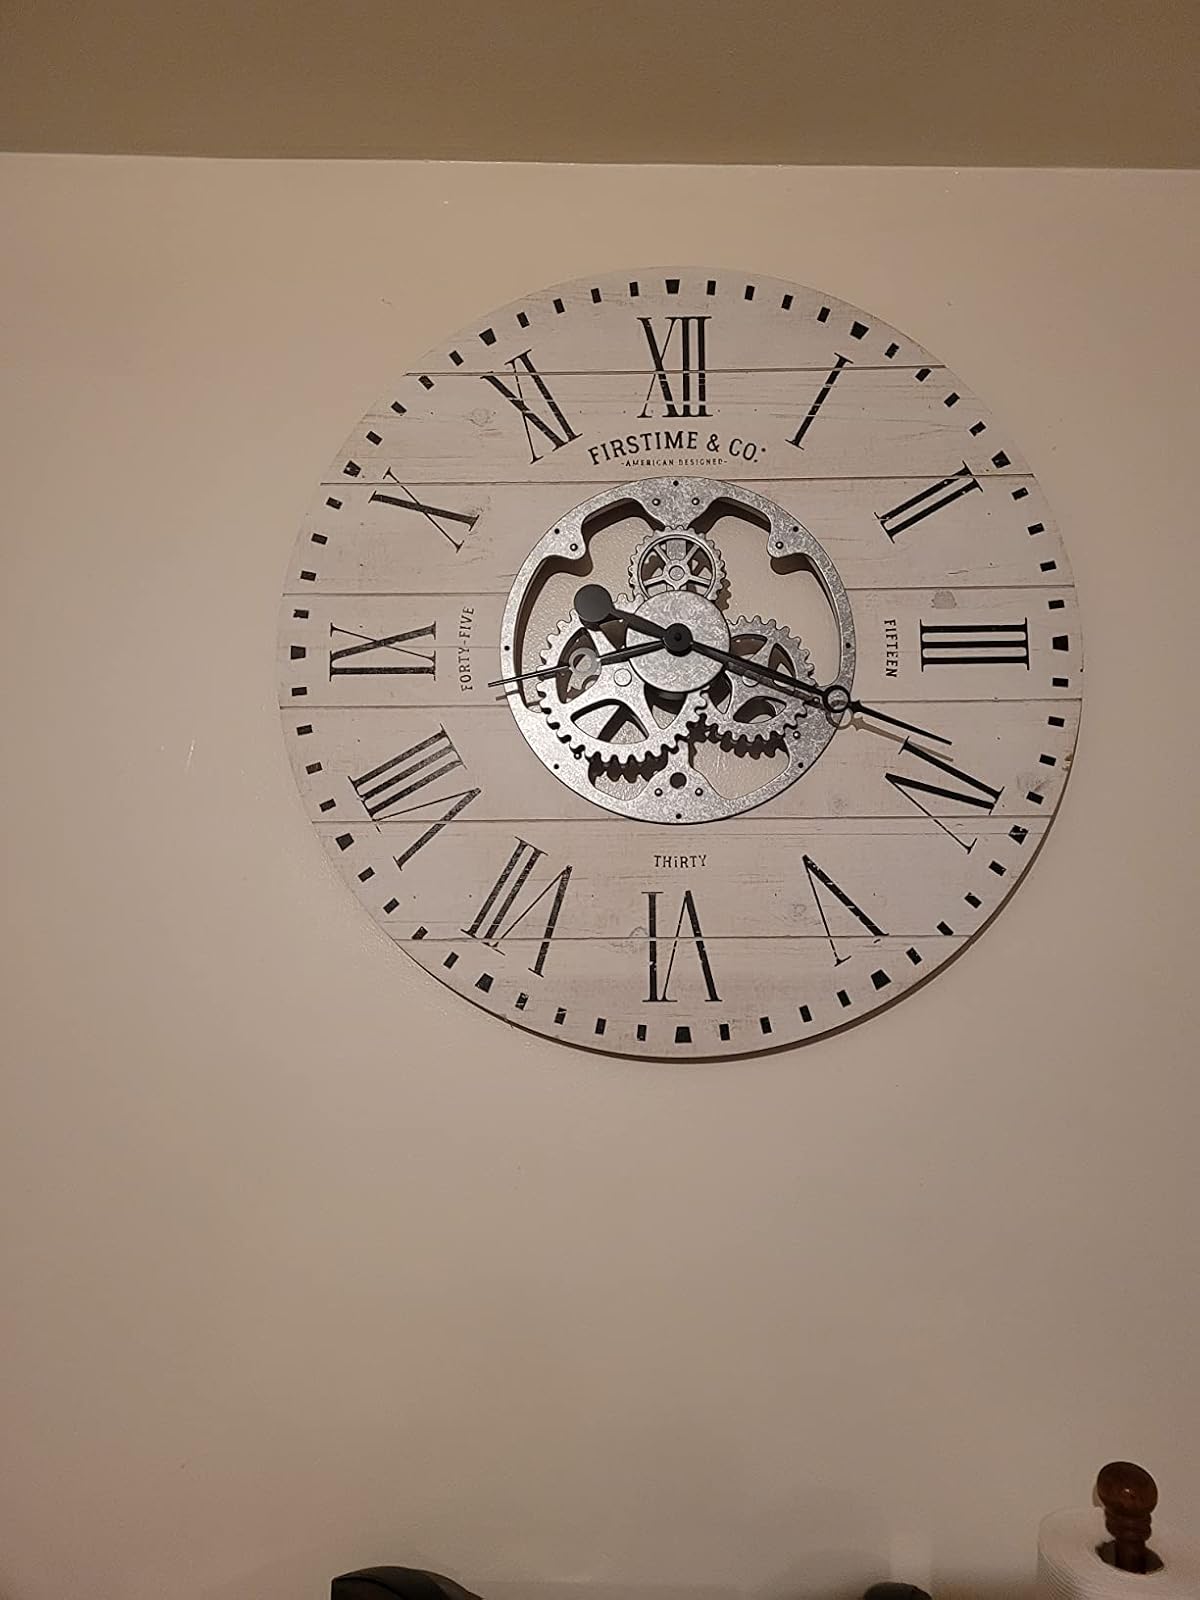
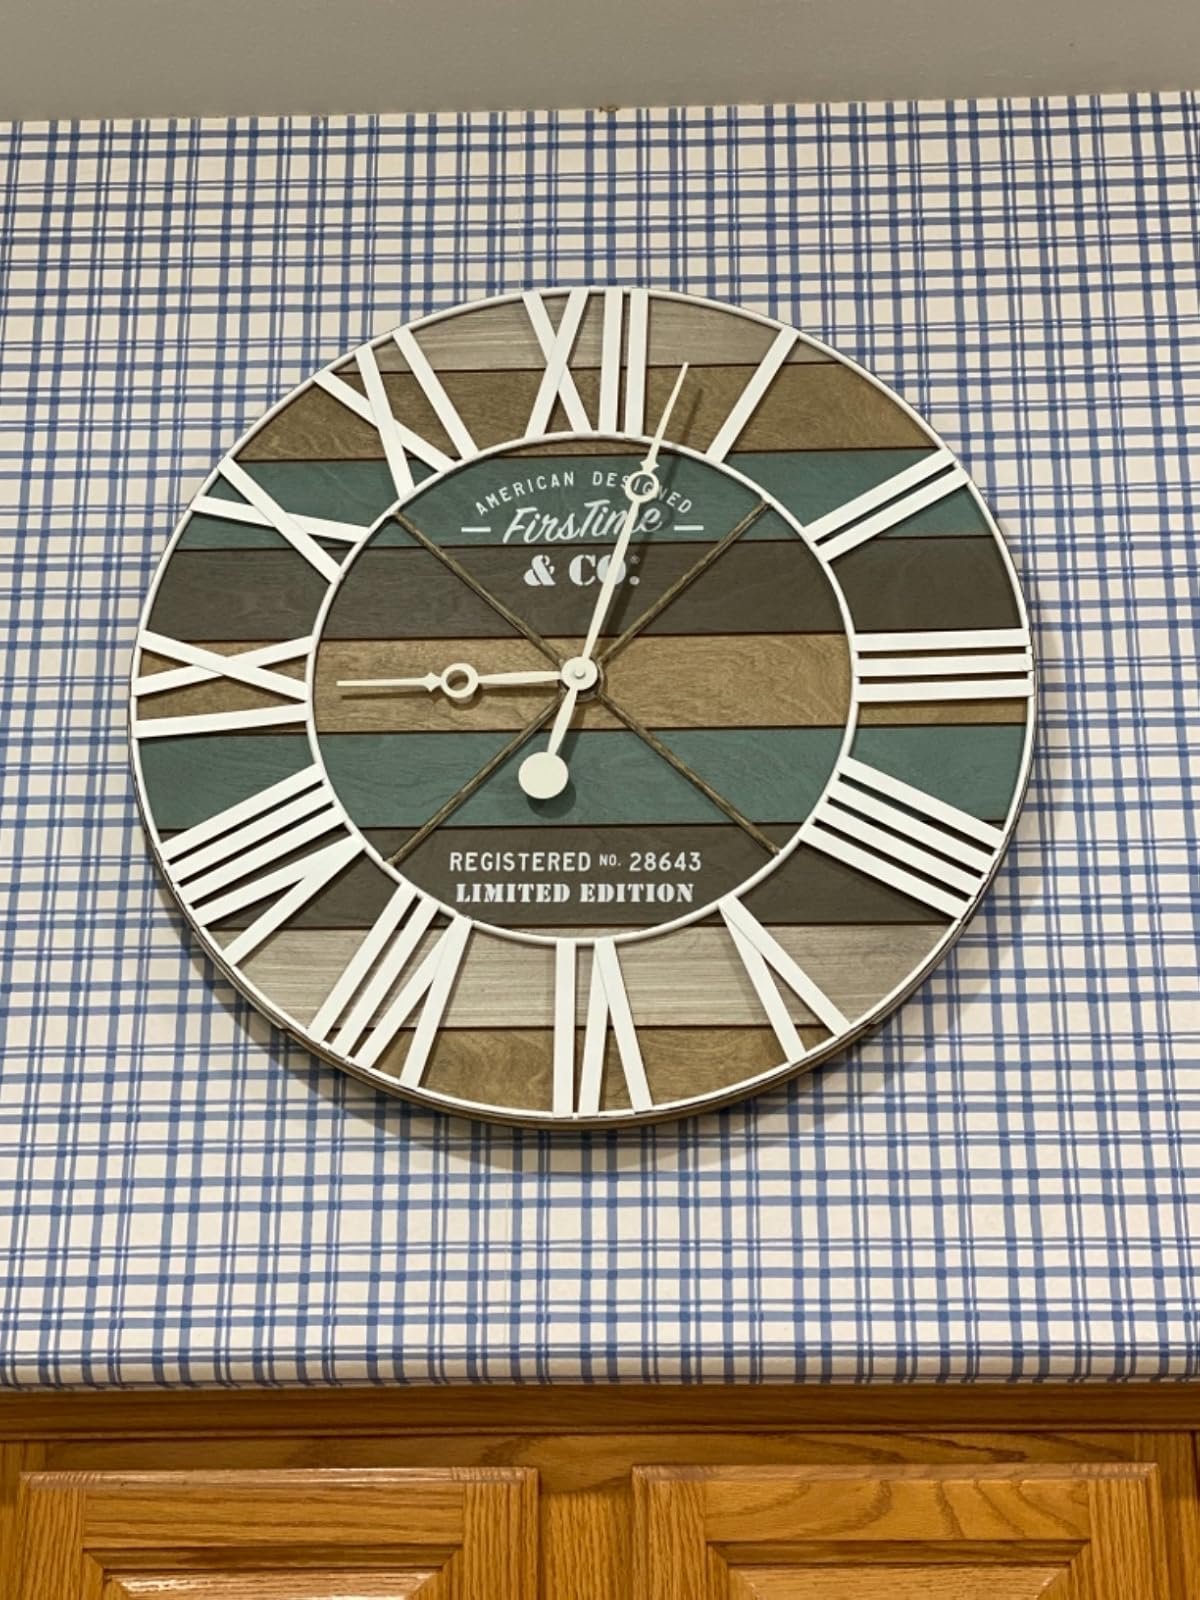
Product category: clock
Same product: no